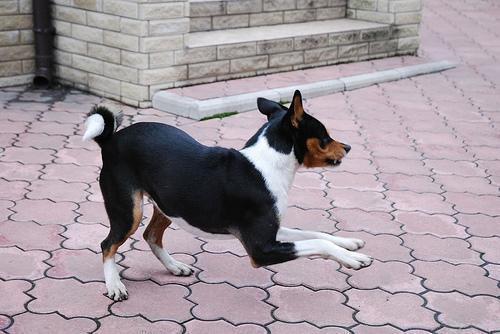
basenji